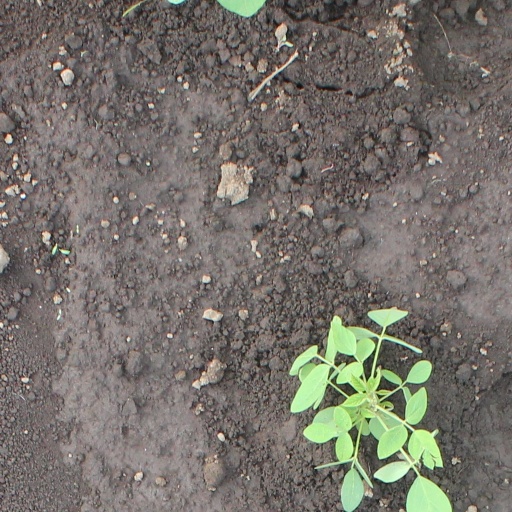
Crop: soybean